Arthur Plugge

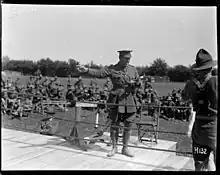
Lieutenant Colonel Plugge, OC Recreation, standing in the ring at the New Zealand Division boxing championships held in Doulieu, France

When the New Zealand Division was being formed in early 1916 in Egypt, following the conclusion of the Gallipoli Campaign, Plugge was made commander of the 1st Auckland Infantry Battalion, which was part of the 1st New Zealand Infantry Brigade. The New Zealand Division proceeded to the Western Front and in September, Plugge led the battalion during the Battle of the Somme. At the end of the year, following a reorganisation of the division, he was removed from his command by the divisional commander, Major General Andrew Russell. Russell was unhappy with Plugge's performance as a battalion commander; his command had a high desertion rate relative to other units of the New Zealand Division.